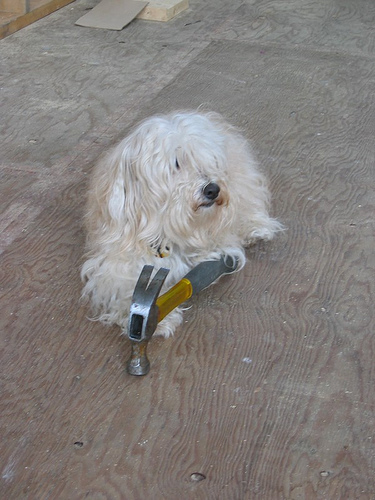
Animal: dog
Breed: havanese